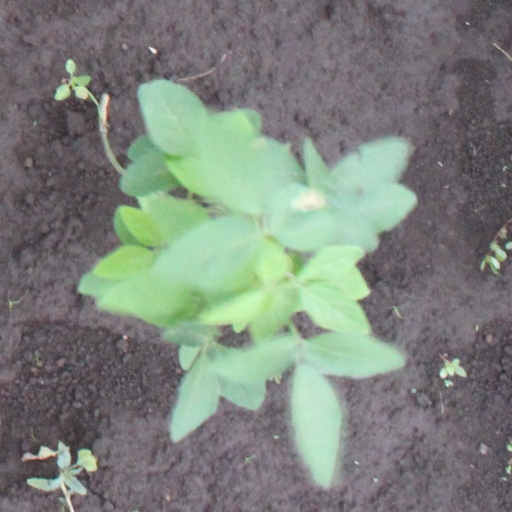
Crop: soybean